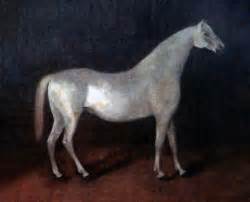
Label: cavallo